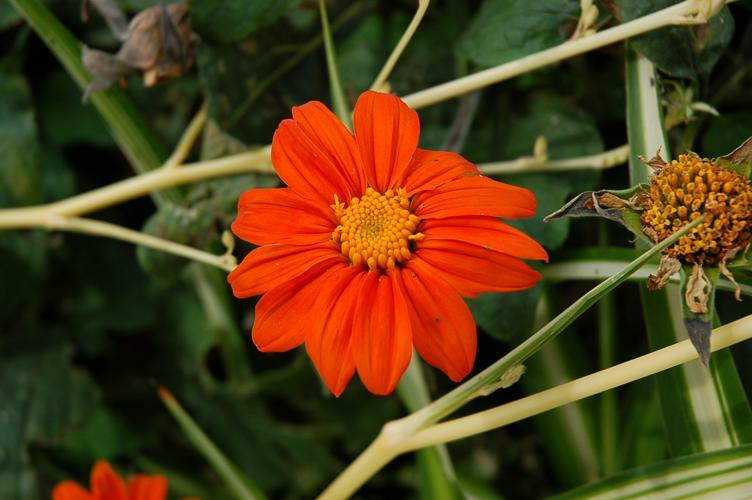
Flower: orange dahlia